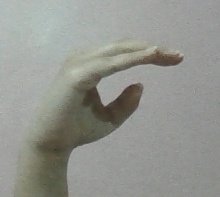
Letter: jeem